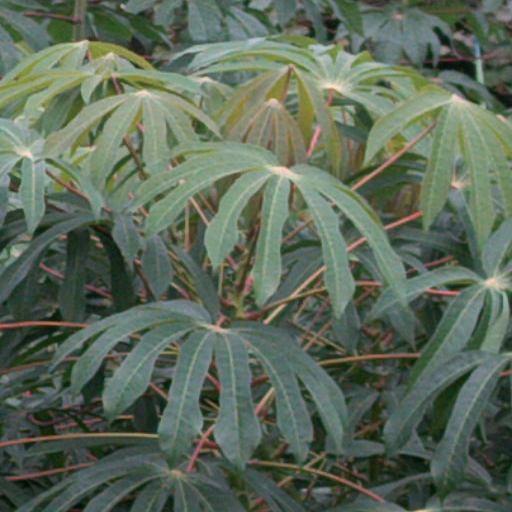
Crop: cassava